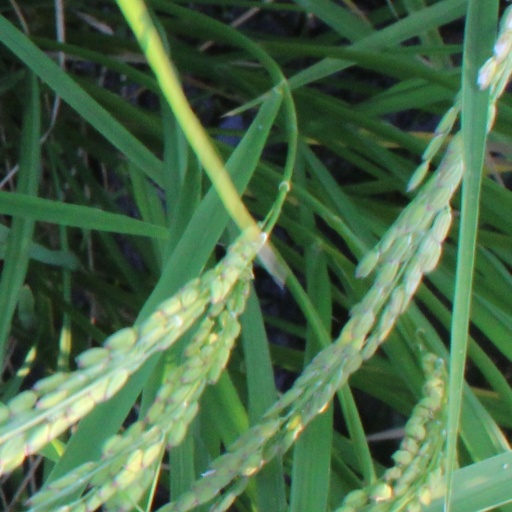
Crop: rice